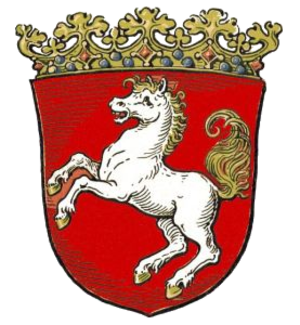
L'Empire allemand est le régime politique de l'Allemagne de 1871 à 1918. État-nation historique de l'Allemagne, l'Empire allemand est une monarchie parlementaire autoritaire avec une organisation territoriale fédérale.